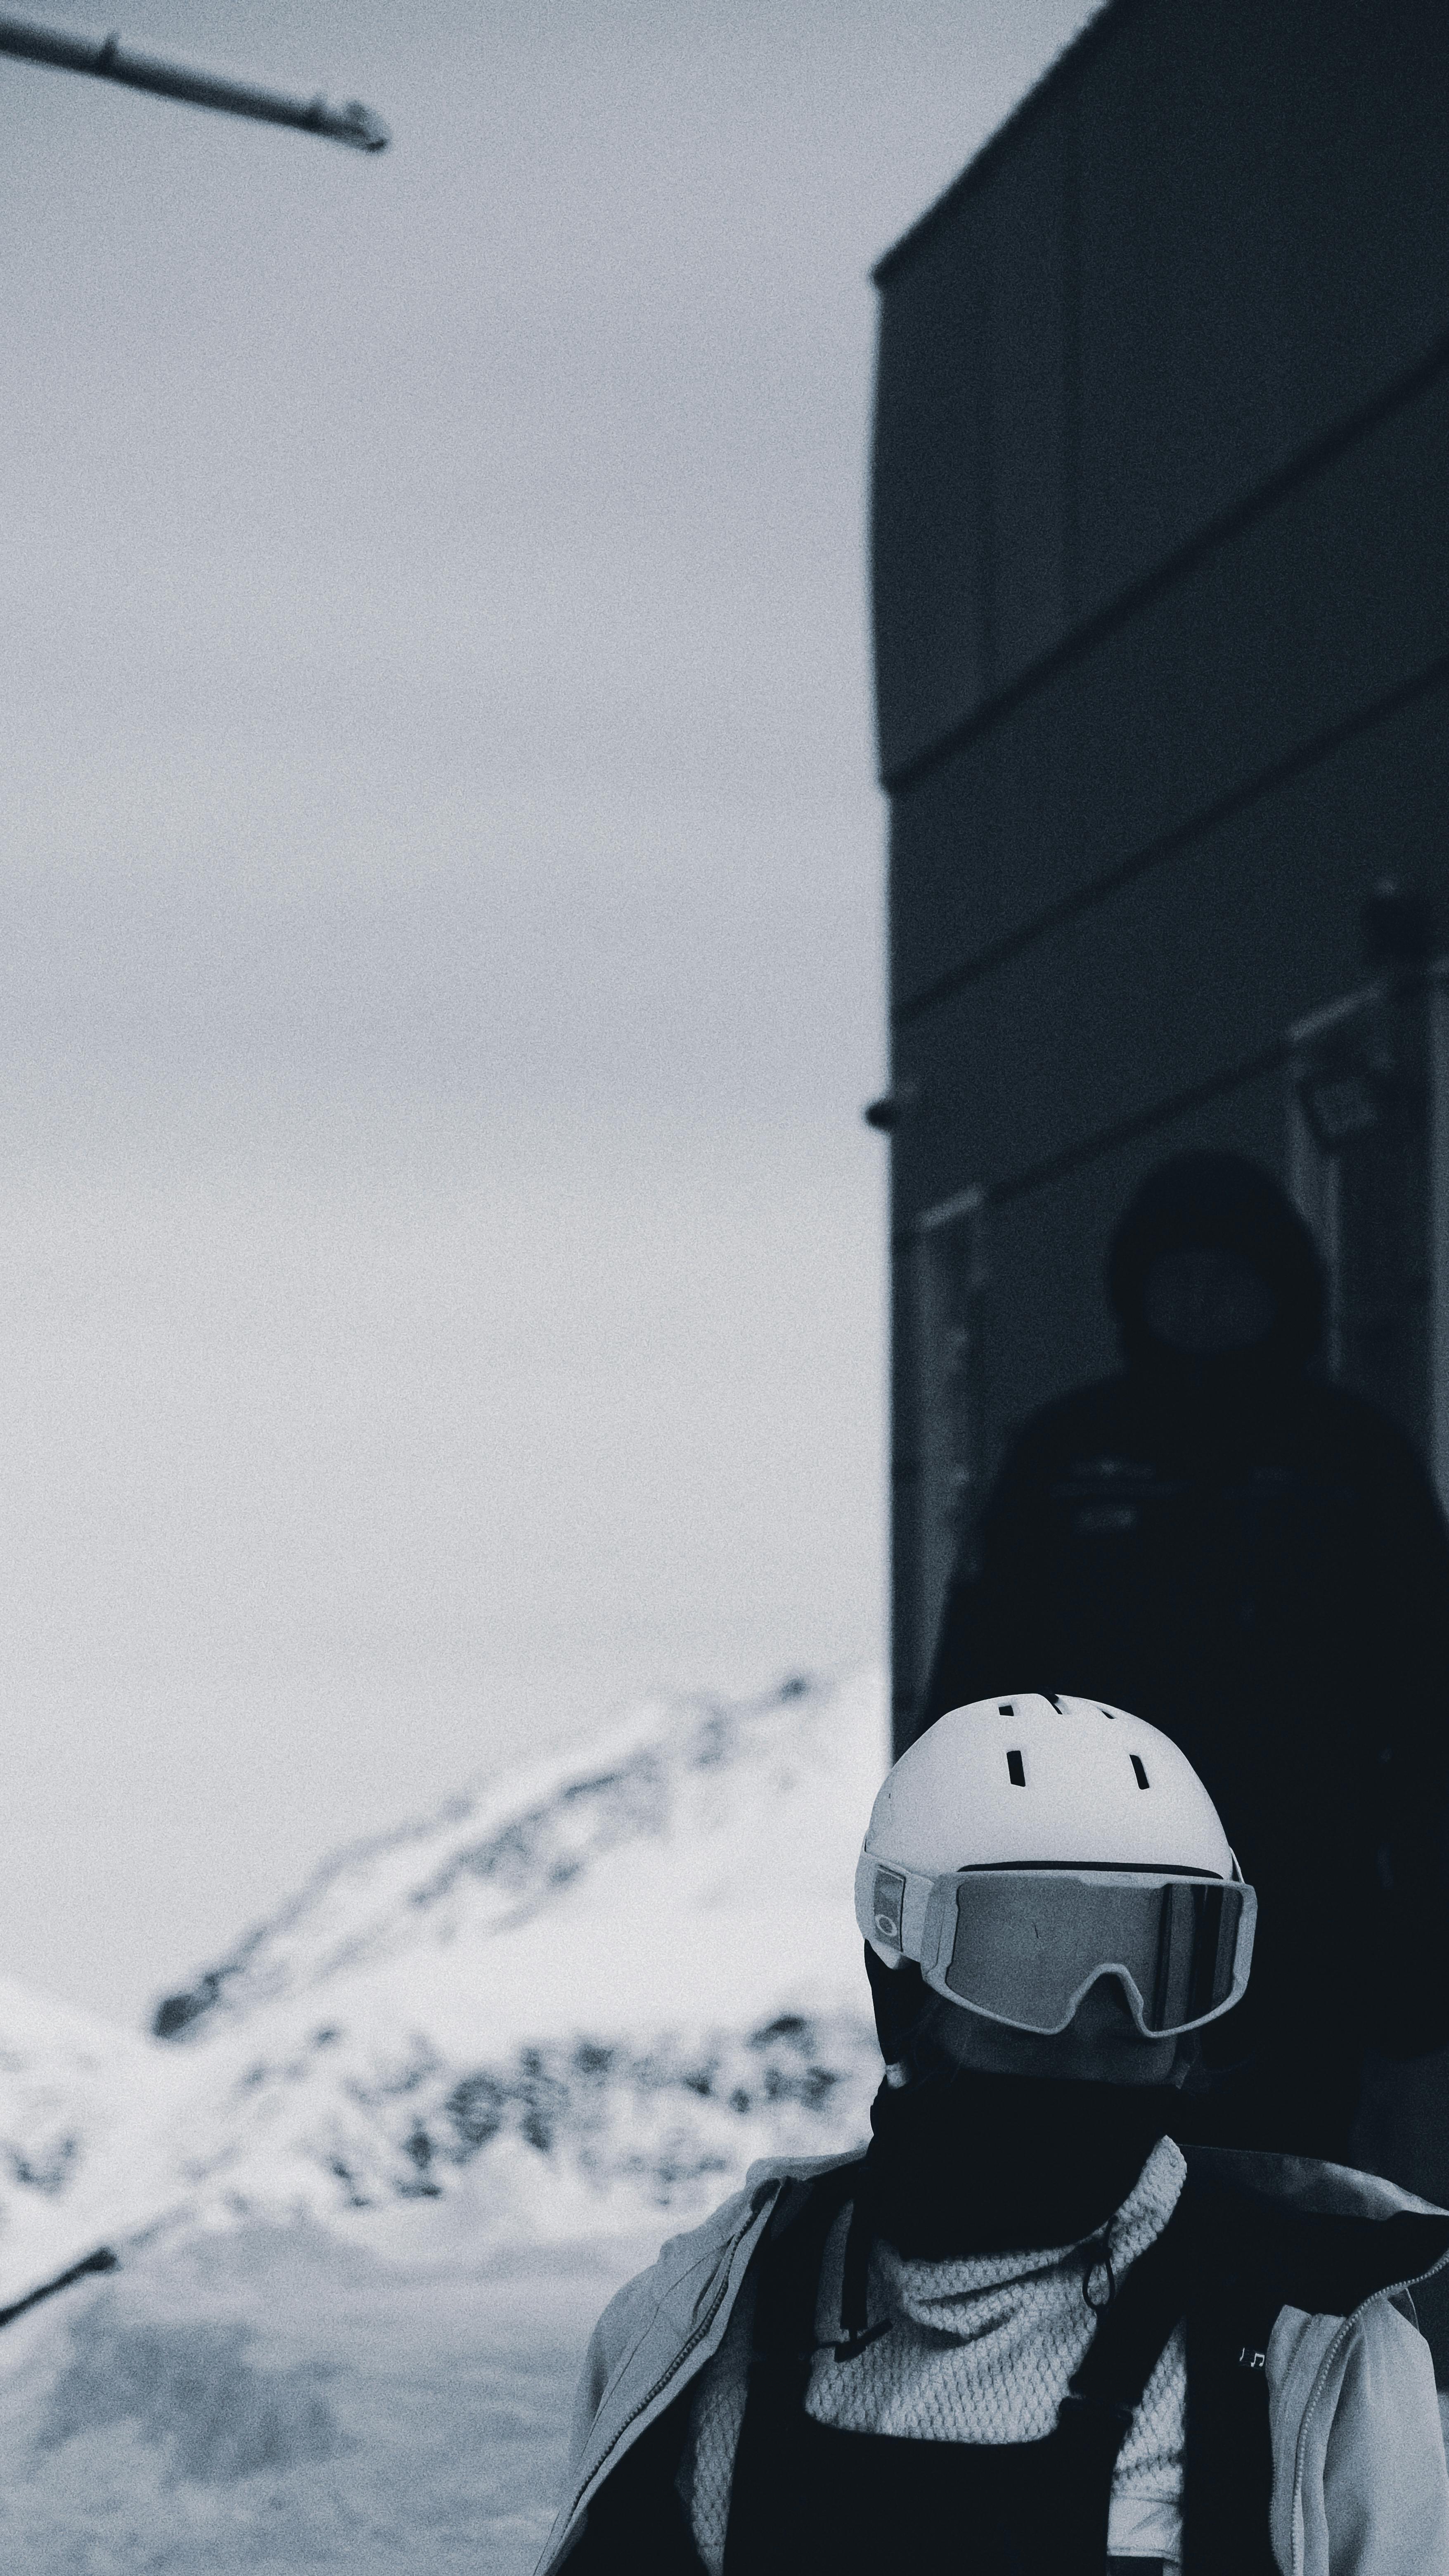
art, sky, goggles, helmet, snow, slope, mountain, sports equipment, recreation, personal protective equipment, ice cap, winter, winter sport, ski equipment, sports gear, glacial landform, freezing, building, eyewear, mountaineer, mountain range, ski helmet, nunatak, glove, massif, piste, adventure, arctic, extreme sport, skiing, summit